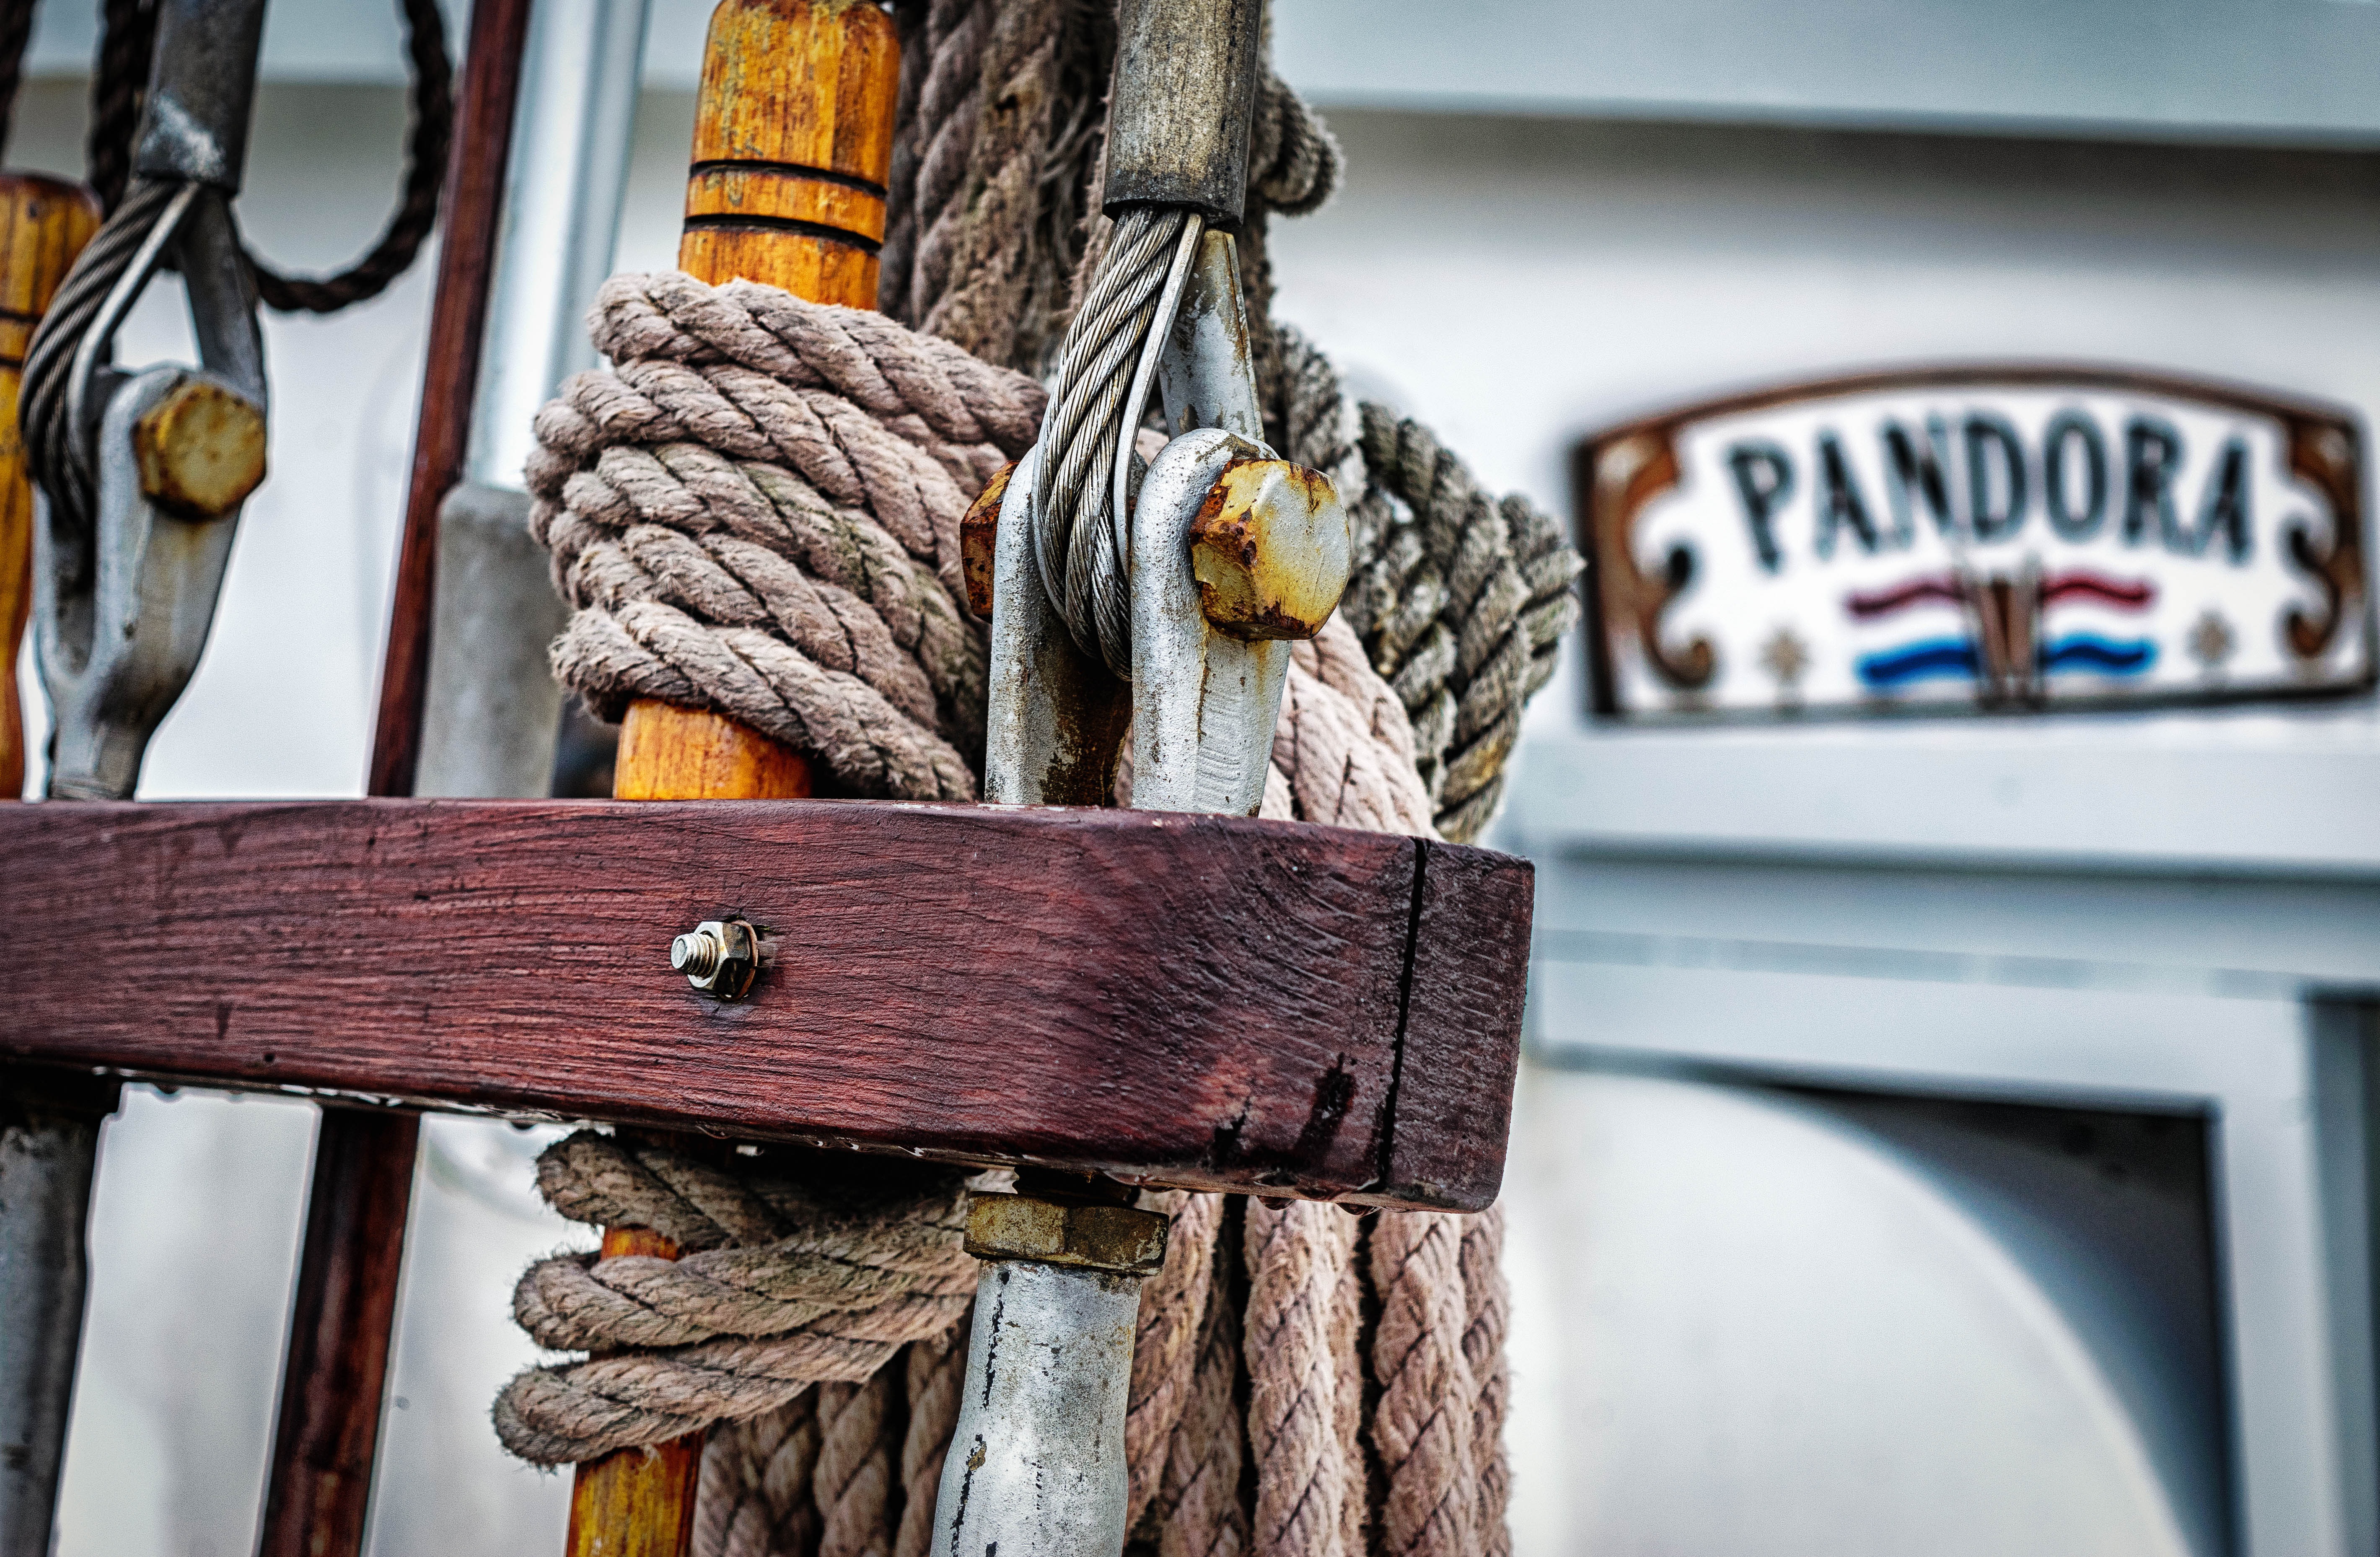
dew, wood, spring, rigging, color, room, close, sailing vessel, knot, sailing boat, canvas, cordage, ship traffic jams, pandora